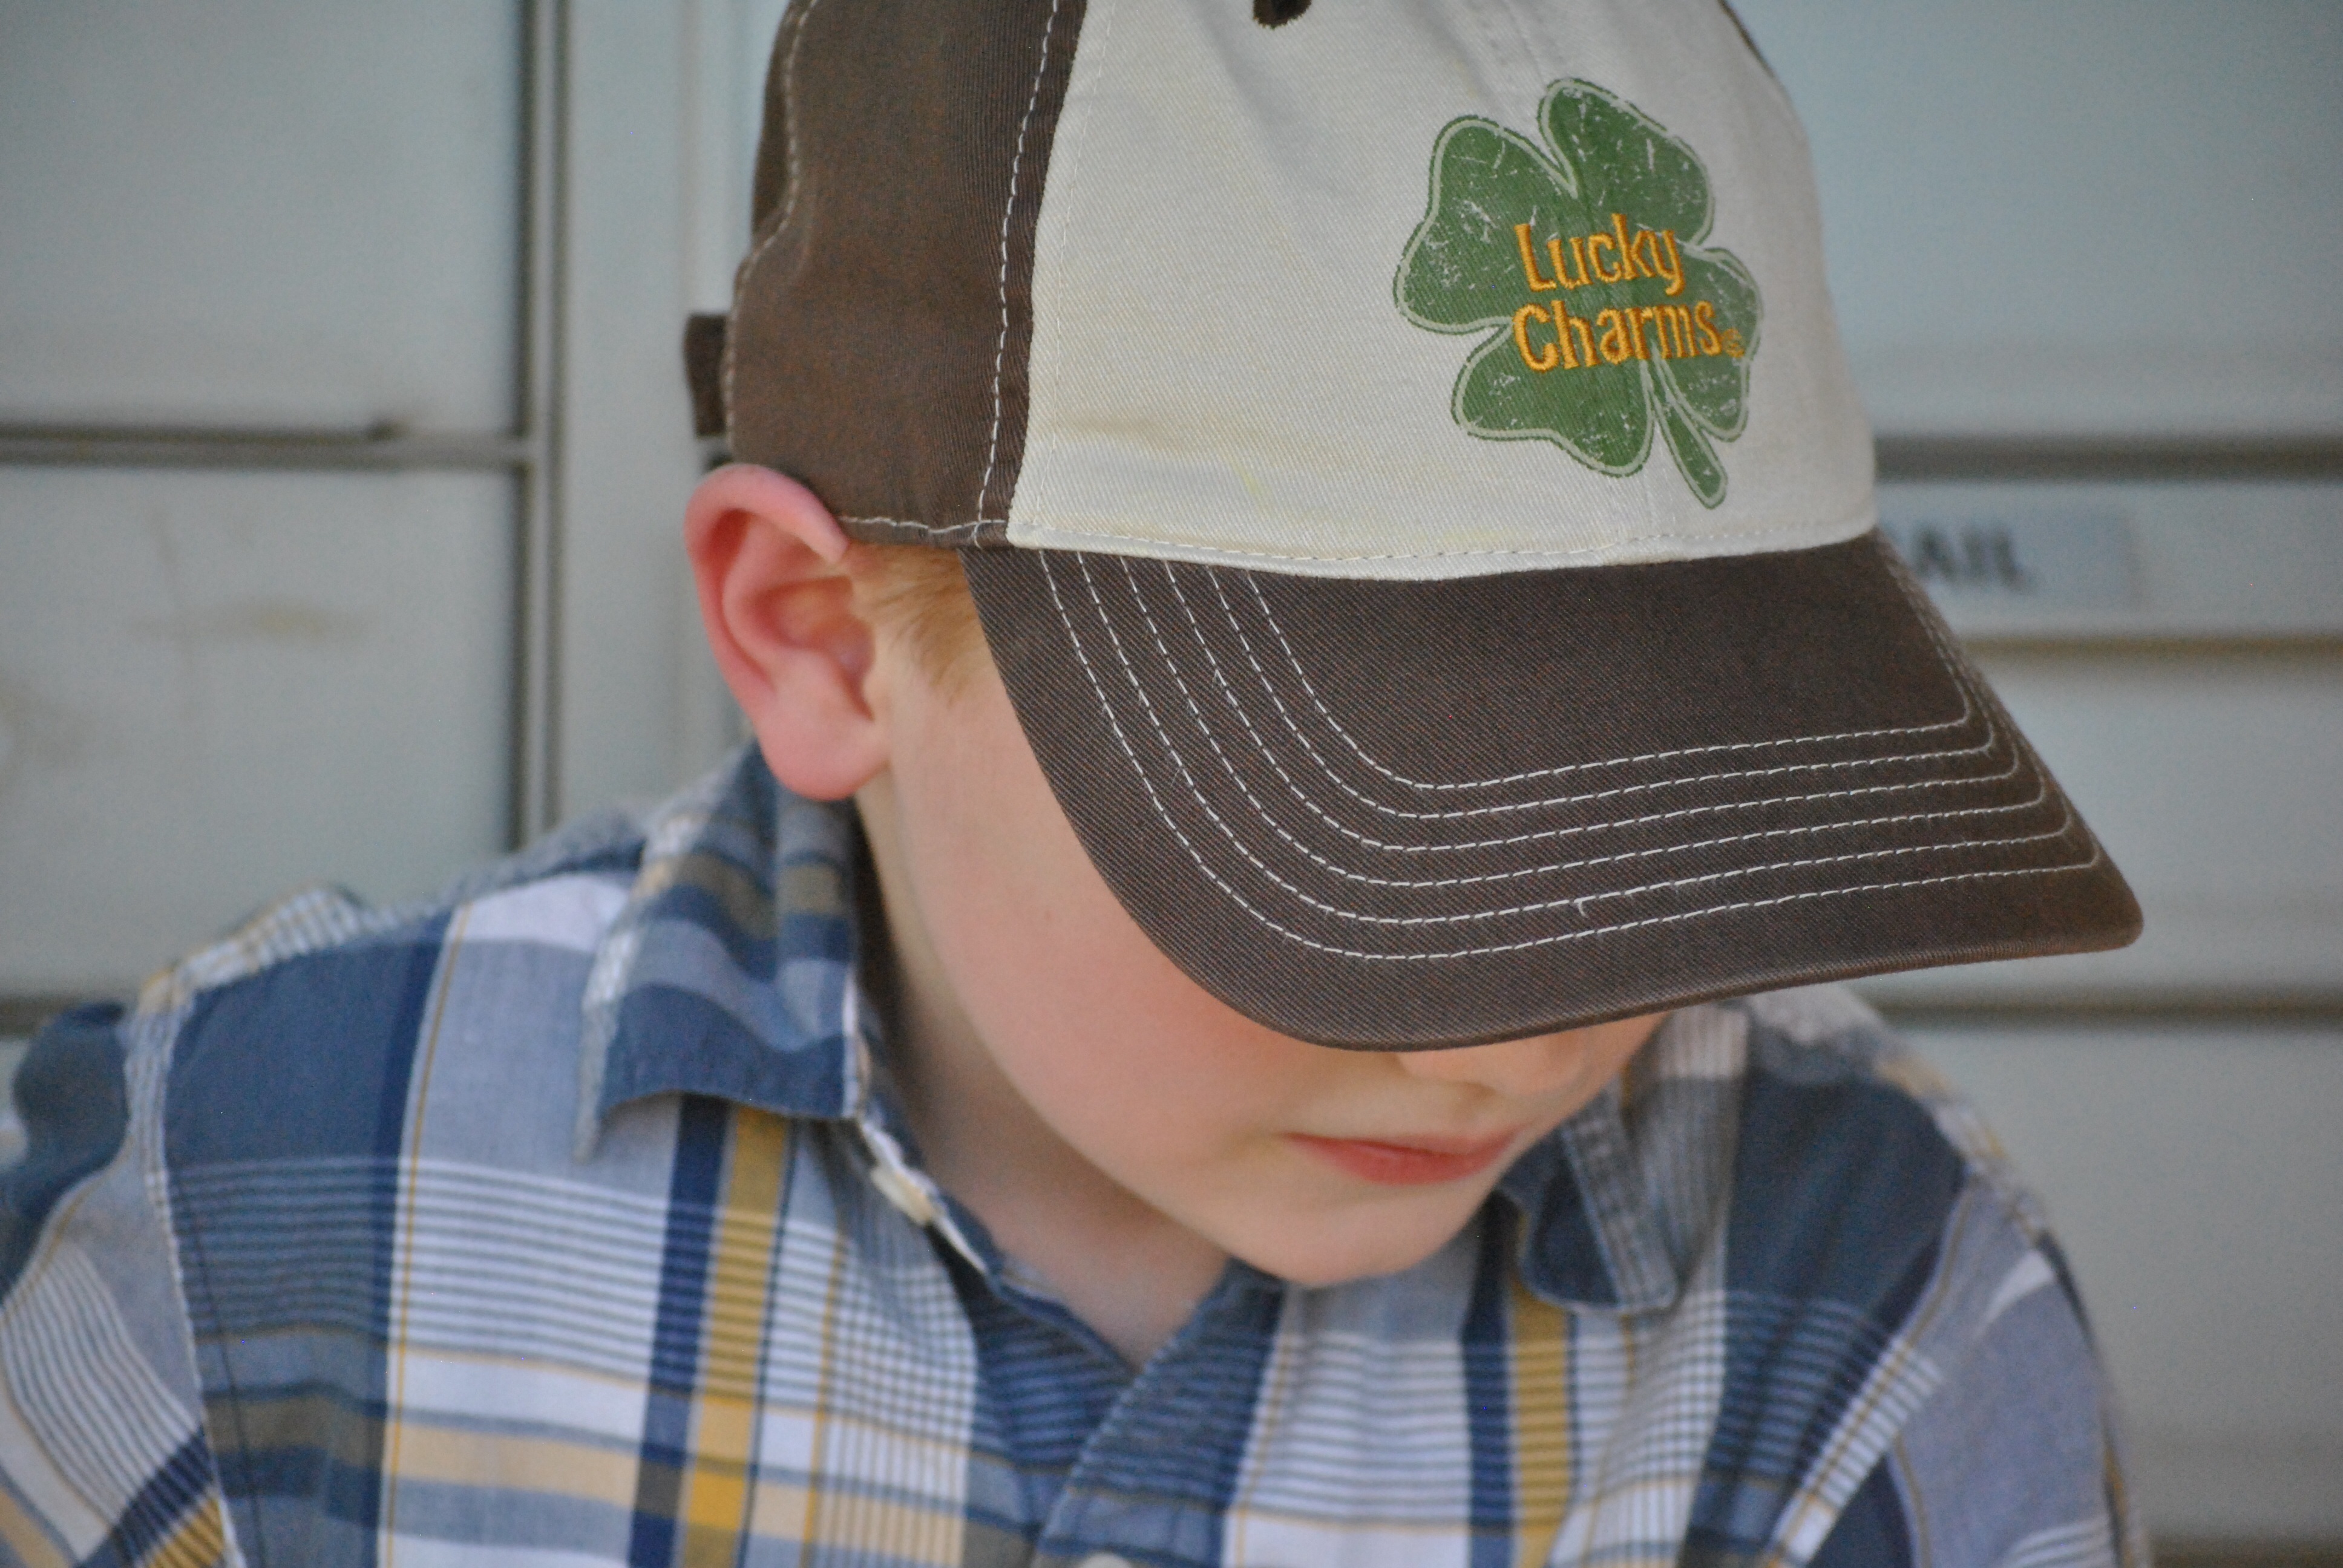
person, people, boy, kid, cute, young, small, child, human, hat, clothing, headgear, childhood, cheerful, art, fun, one, innocent, happy, happiness, cap, little, fashion accessory